Nos Galan road race

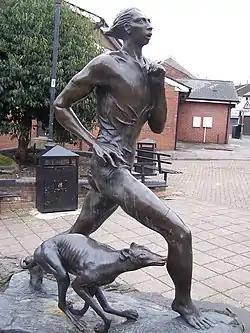
Guto Nyth Bran statue, Oxford Street, Mountain Ash

The Nos Galan road race is an annual five-kilometre (3.1 mi) road running event, held on Nos Galan, New Year's Eve, in Mountain Ash, in the Cynon Valley of South Wales.